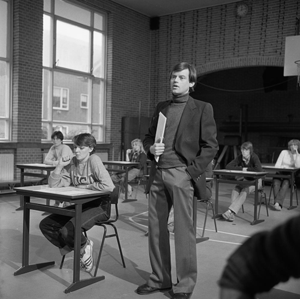
Frederik de Groot est un acteur néerlandais né le 23 mai 1946 à Bilthoven.